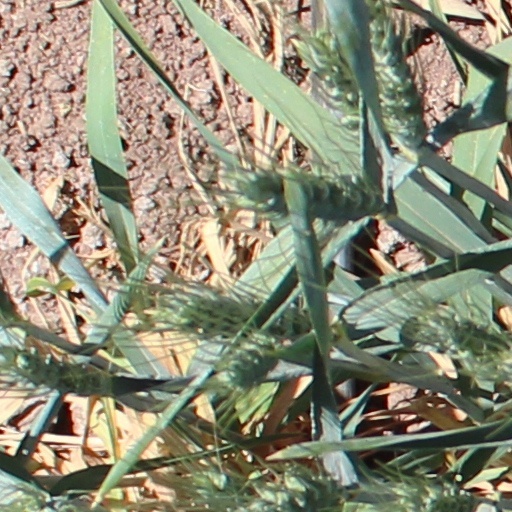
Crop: wheat